Aprey Faience

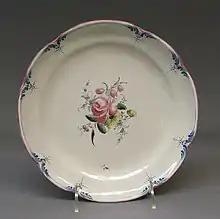
Plate, 1750-1800

Aprey Faïence is a name used for the painted, tin-glazed faience pottery produced at a glass-works at Aprey, France. This factory was established in 1744 by Jacques Lallemont de Villehaut, the Baron d'Aprey, on his estate. In 1760 he partnered with his brother Joseph, and the two hired Protaix Pidoux, a Swiss pottery painter. Jacques withdrew from business in 1769, so Joseph hired François Ollivier, a potter. Ollivier became director from 1774–1792. The factory came under the ownership of the Baron d'Anthès de Longpierre in 1789, then closed in 1885.